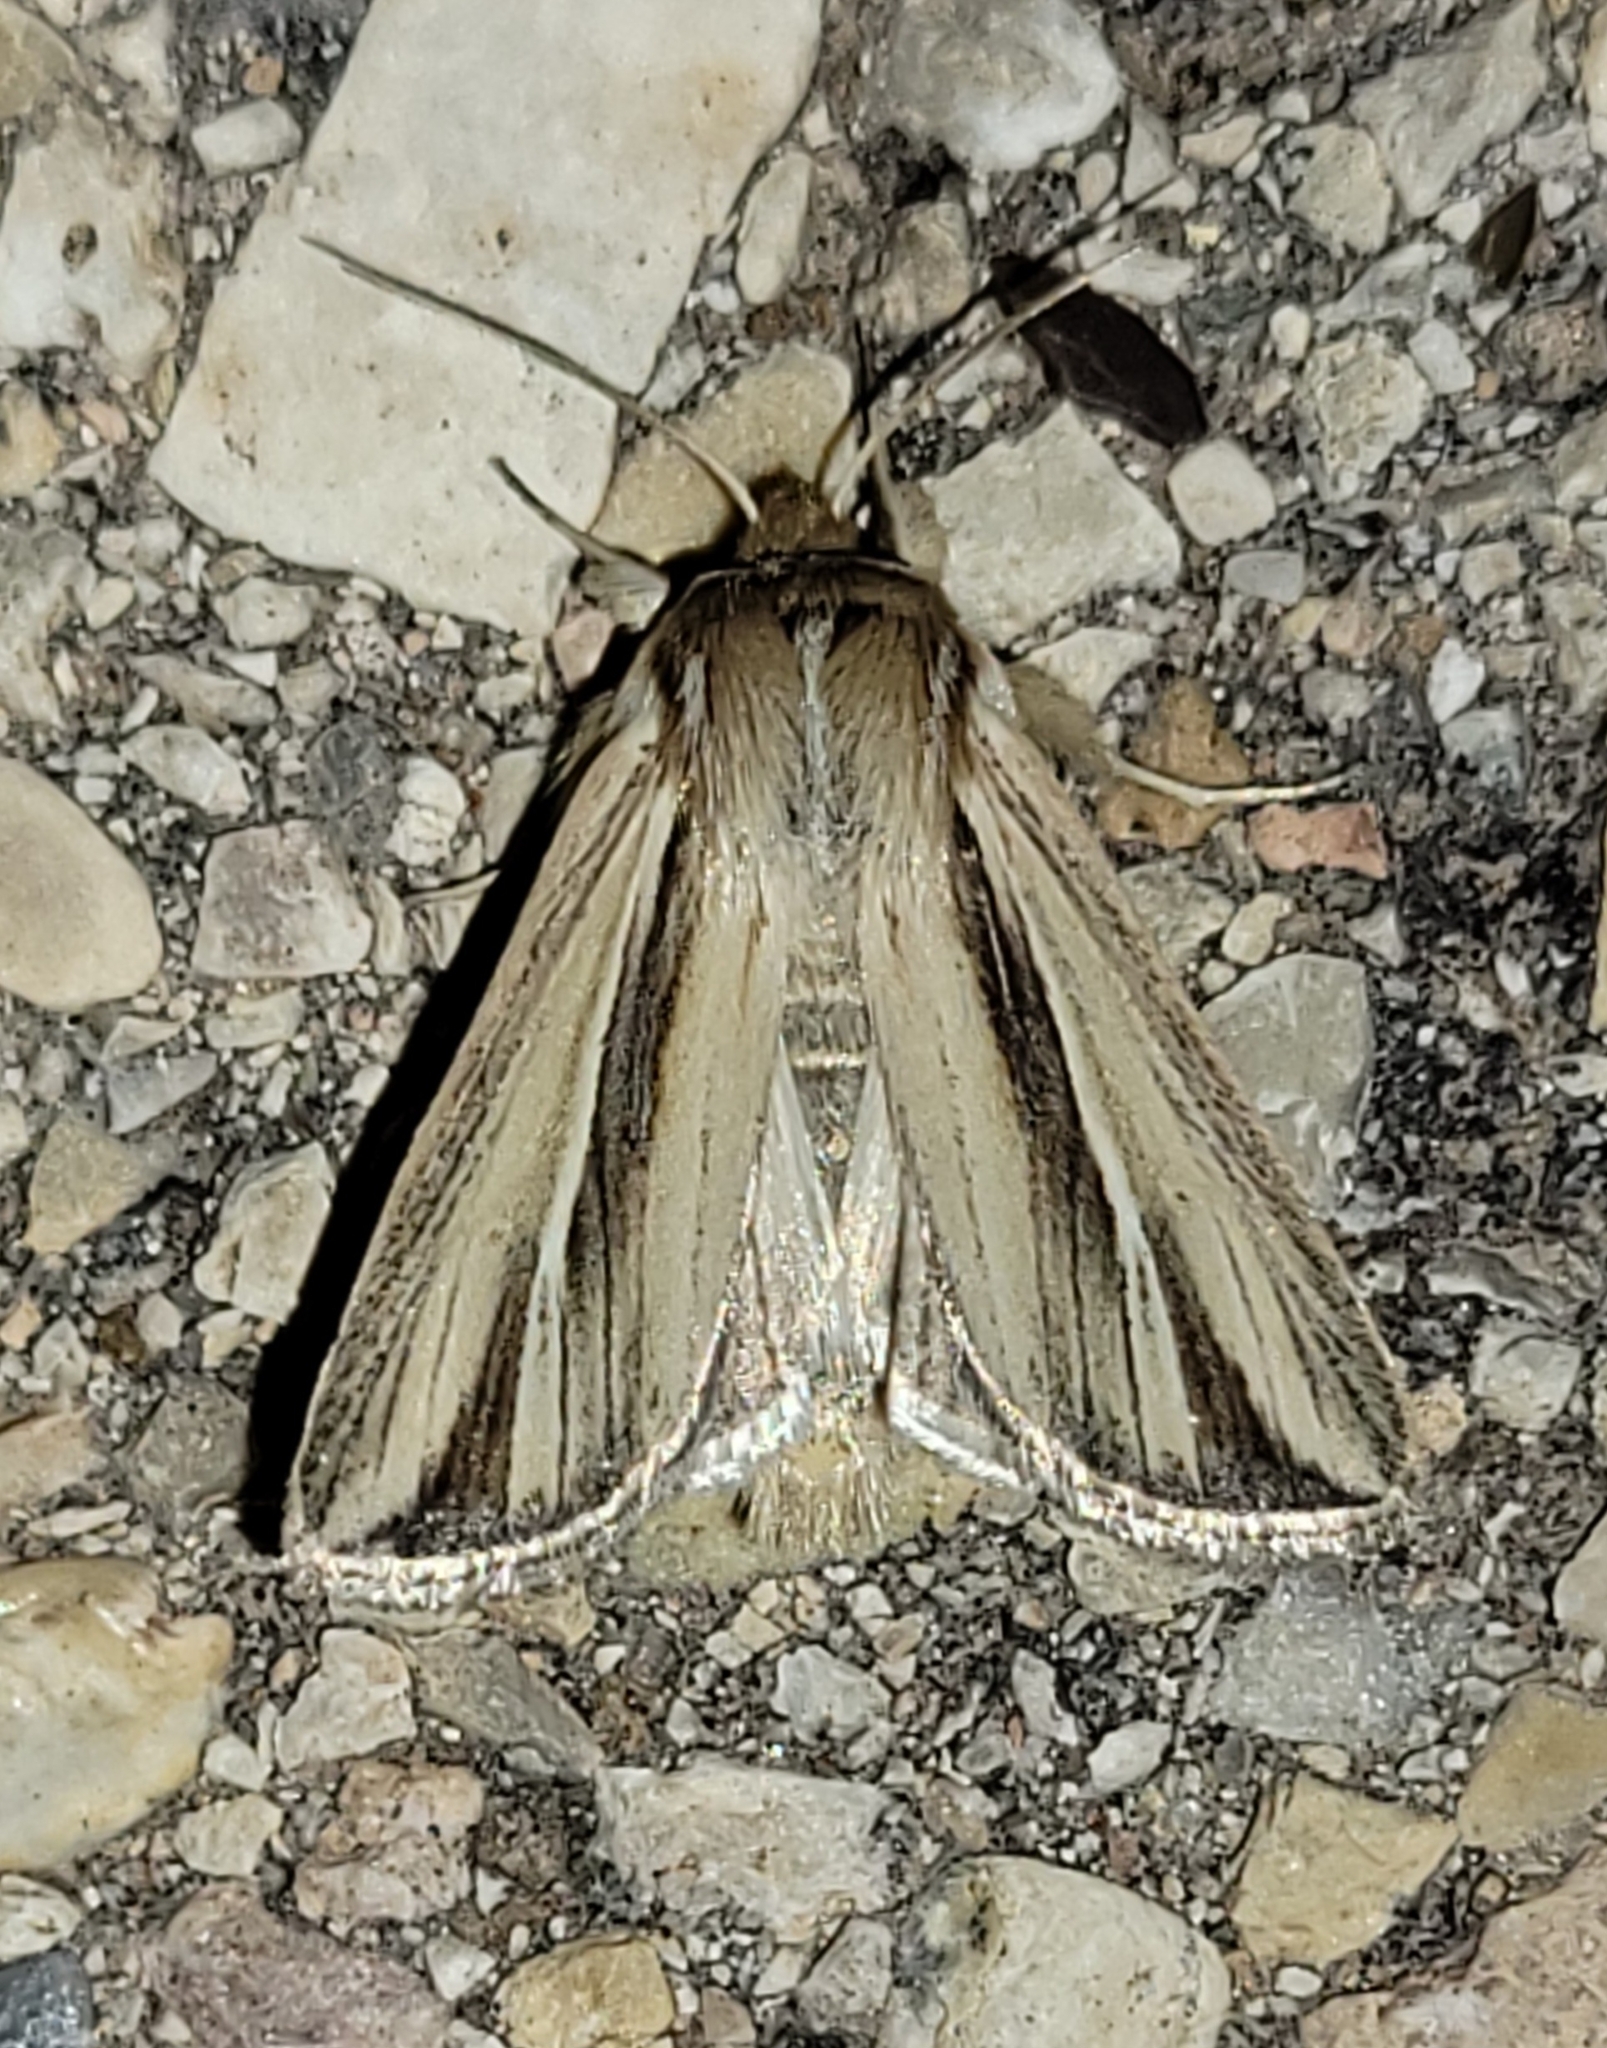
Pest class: wheathead_armyworm_Dargida_diffusa